Joan Sawyer (dancer)

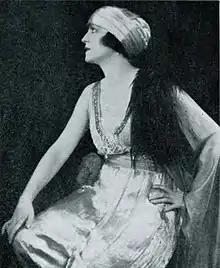

Joan Sawyer (October 11, 1887 – November 1966), born Bessie Josephine Morrison, was an American society dancer, composer, suffragist, and businesswoman, who performed on the vaudeville circuit in the 1910s. Among her dance partners was a young Rudolph Valentino.